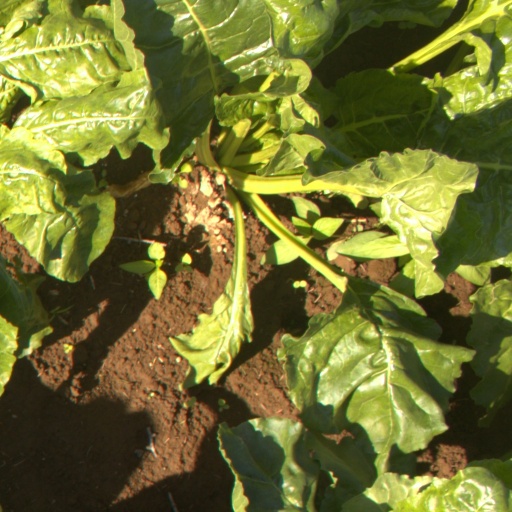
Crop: sugar beet